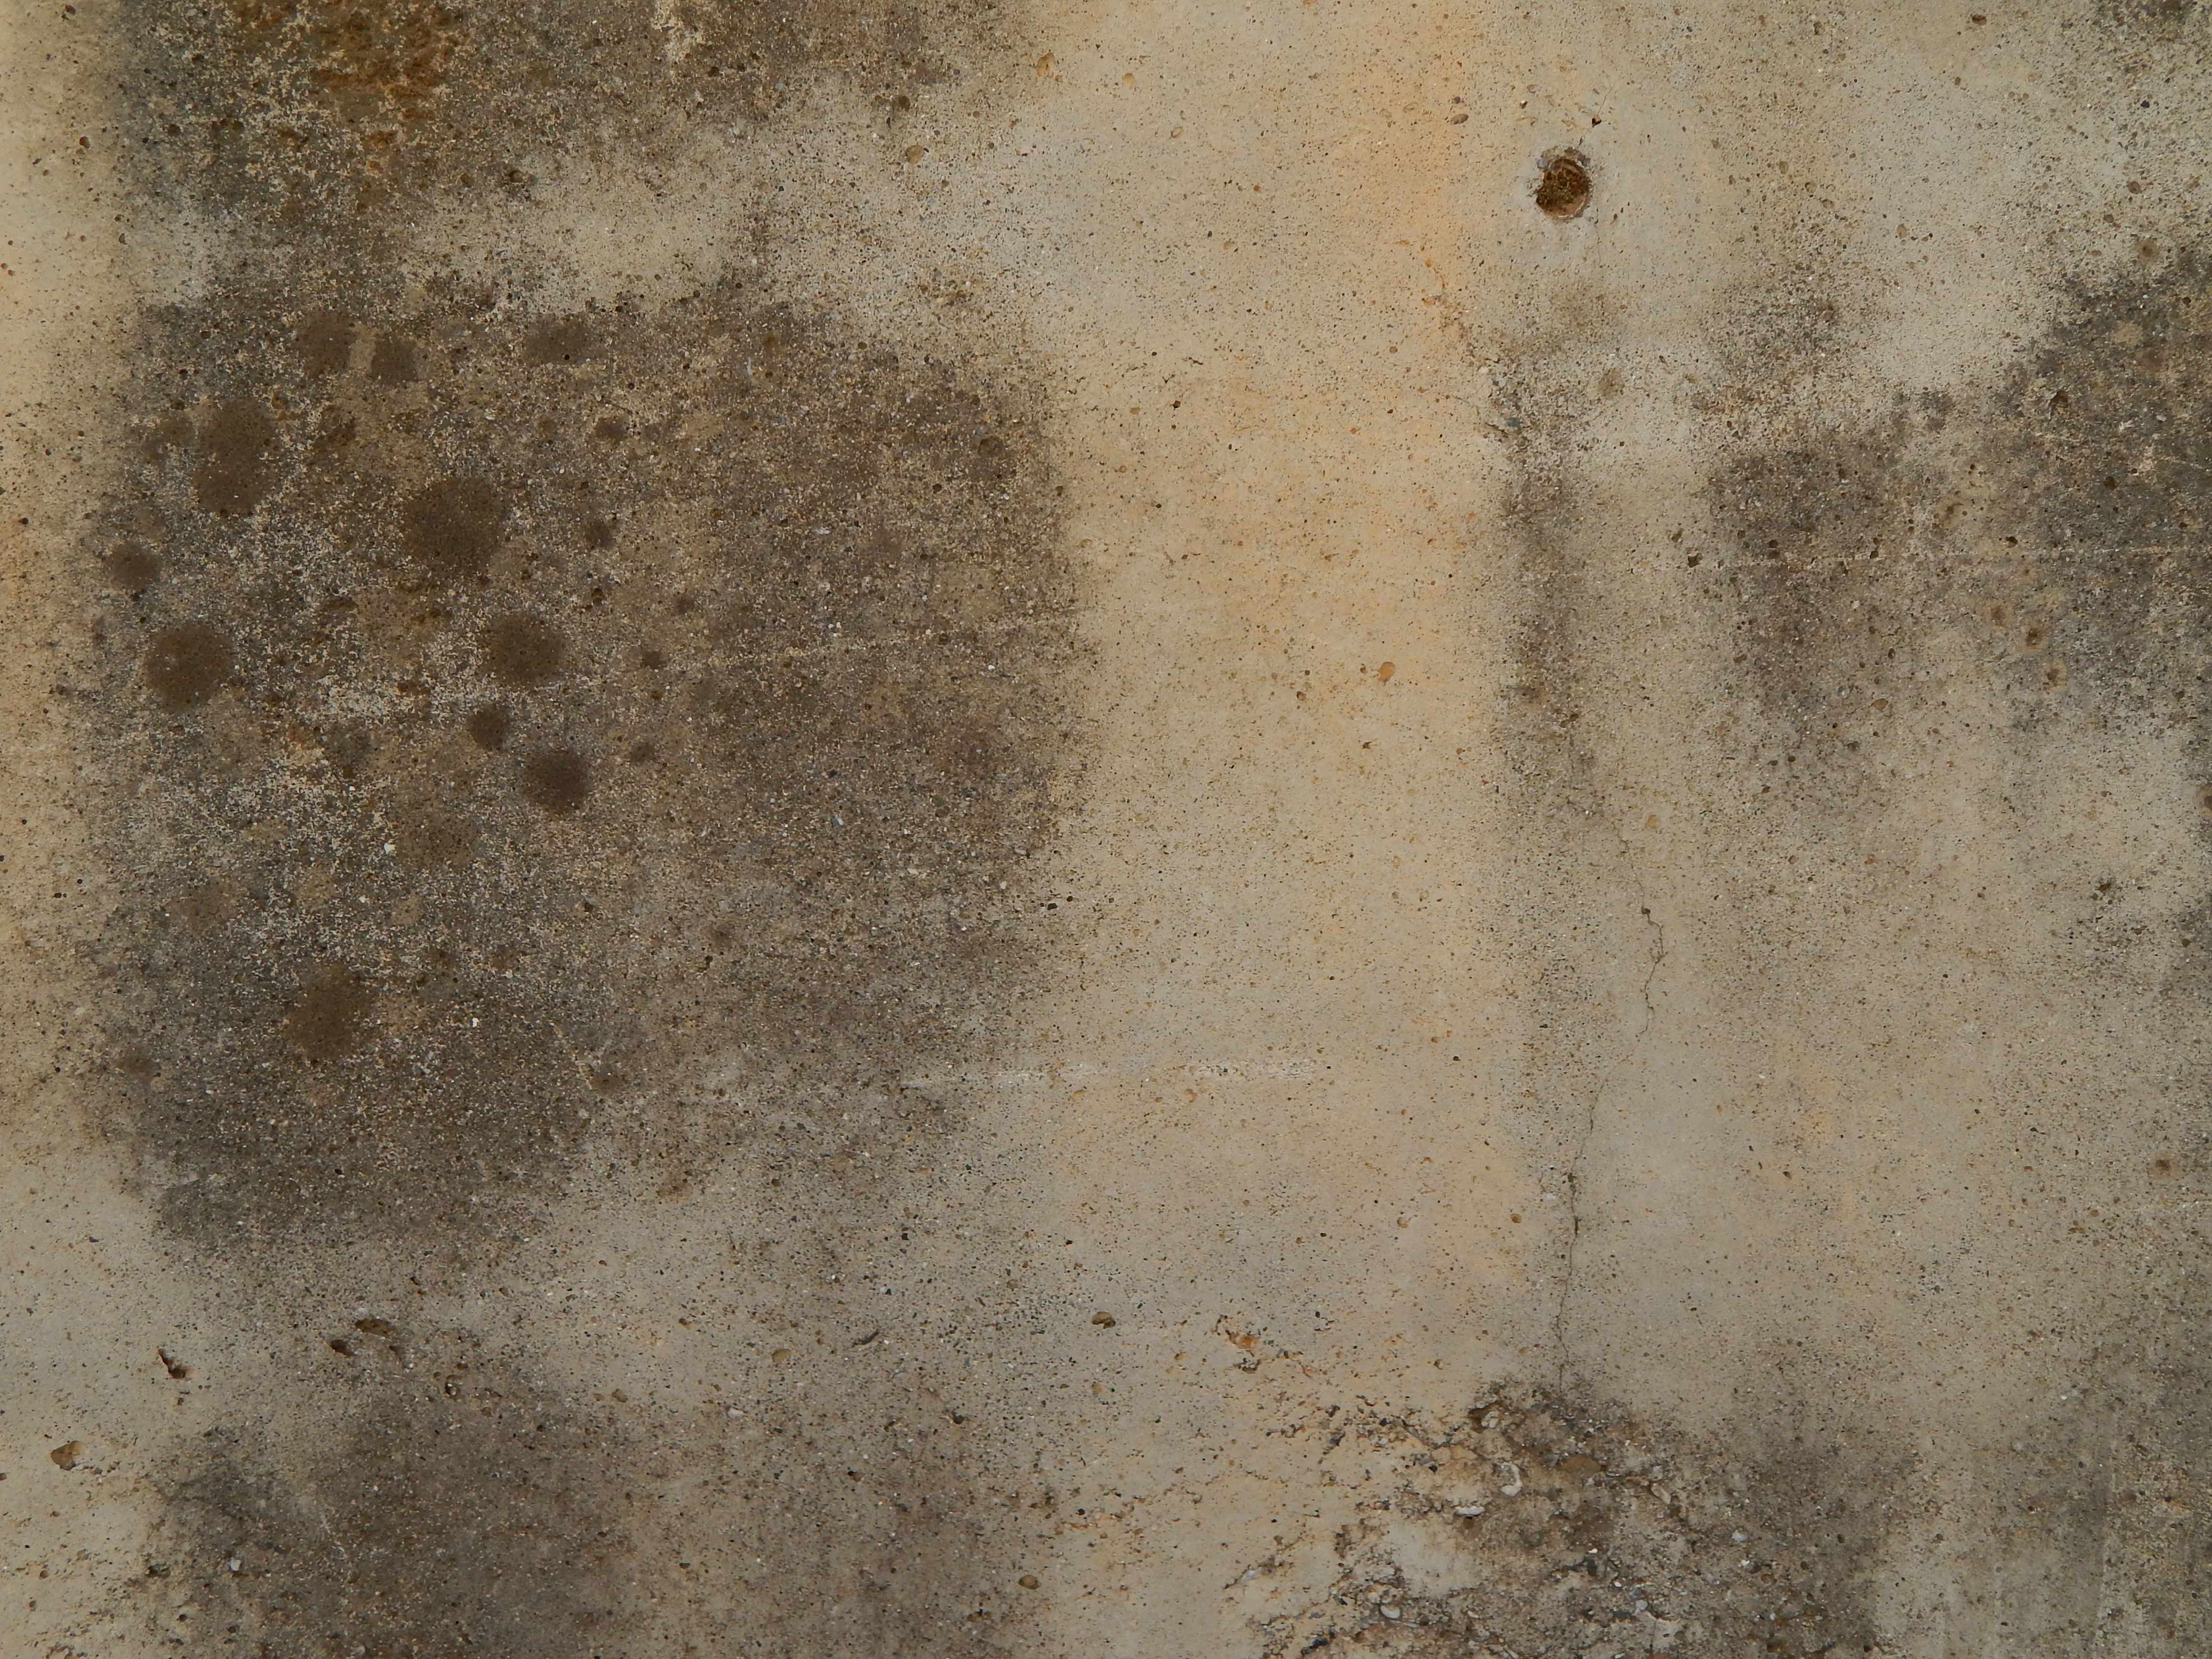
stone, texture, masonry, wall, natural, rock, stones, background, seamless, stacked, pattern, fence, design, old, wallpaper, construction, surface, rough, solid, grunge, concrete, backdrop, architecture, house, garden, brown, mold